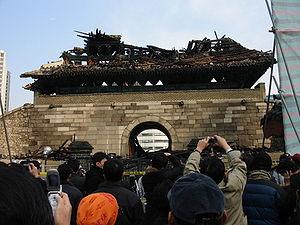
Namdaemun, de son vrai nom Sungnyemun, est l'une des huit portes de la muraille de Séoul, en Corée du Sud, qui entourait la ville lors de la dynastie Joseon. La porte est située dans le quartier Jung-gu, entre la gare de Séoul et la place de l'hôtel de ville, à proximité du marché de Namdaemun.